Guide book

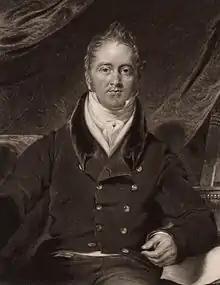
John Murray

A forerunner of the guidebook was the "periplus", an itinerary from landmark to landmark of the ports along a coast. A "periplus" such as the "Periplus of the Erythraean Sea" was a manuscript document that listed, in order, the ports and coastal landmarks, with approximate intervening distances, that the captain of a vessel could expect to find along a shore. This work was possibly written in the middle of the 1st century CE. It served the same purpose as the later Roman itinerarium of road stops.